Arthur Seguin

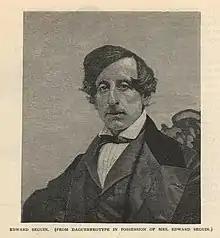
Authur Edward Seguin

Arthur Seguin (full name Arthur Edward Sheldon Seguin; 7 April 1809 – 13 December 1852) was an English operatic bass singer. He appeared in opera houses in London in the 1830s; from 1838 he lived in America, appearing in New York and touring the USA and Canada.